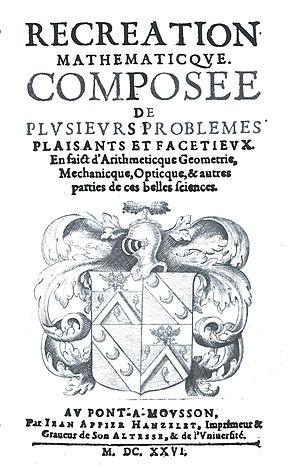
Page titre de l'ouvrage ""Récréation Mathématicque"" de Jean Leurechon, publié à Pont-à-Mousson, France, en 1626
Jean Leurechon, né en 1591 à Bar le Duc, mort le 17 janvier 1670 à Pont-à-Mousson, est un père jésuite et un mathématicien. Il est l'auteur de récréations mathématiques appréciées par le père Mersenne, Claude Mydorge, Denis Henrion et Daniel Schwenter.